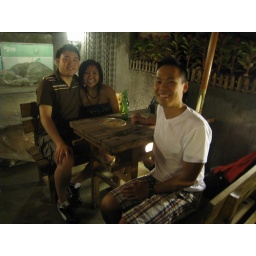
Chilling out at roof top bar in the old alley ways.